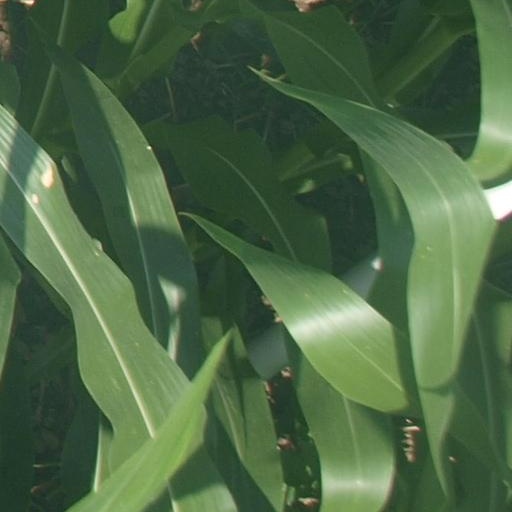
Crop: maize; corn